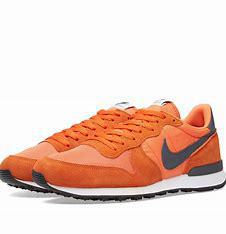
Brand: Nike
Model: Internationalist